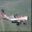
Label: airplane